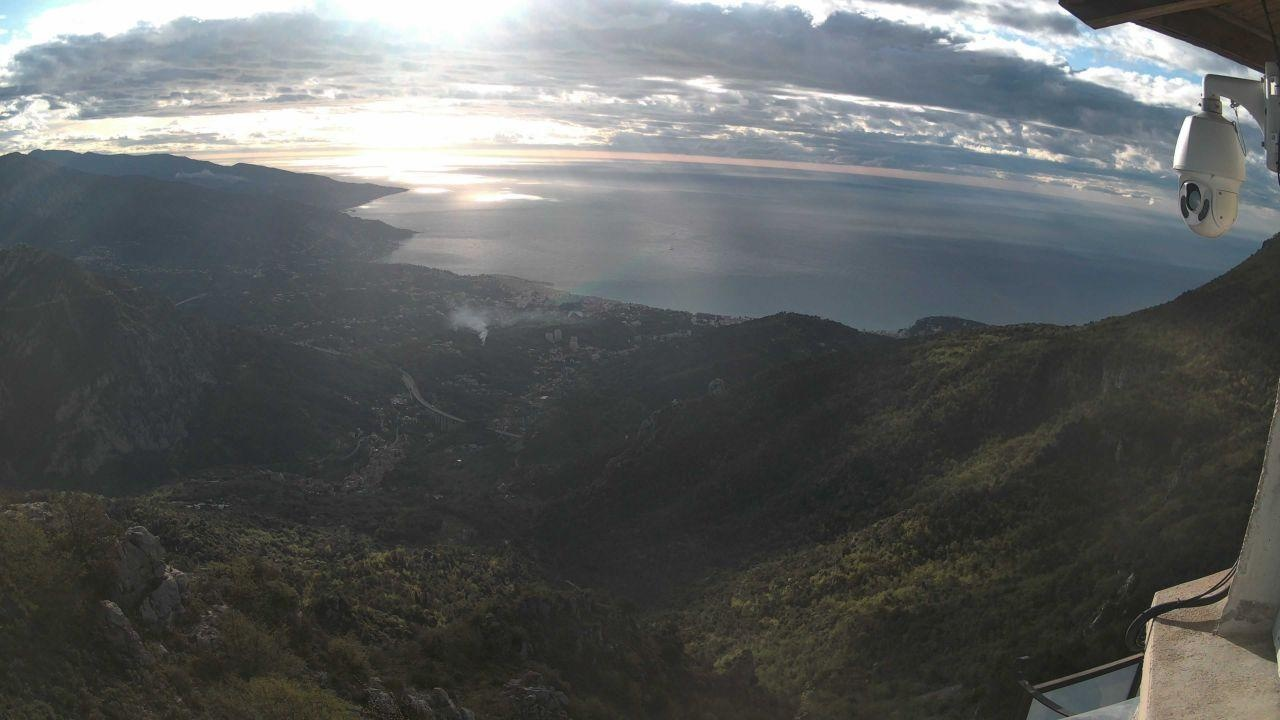
Fire: no
Smoke: yes